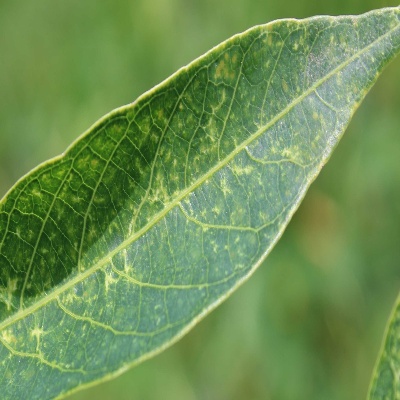
Crop: Cassava
Condition: green mite